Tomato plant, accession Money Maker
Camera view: vertical (180 deg); turntable rotation: 180 degrees
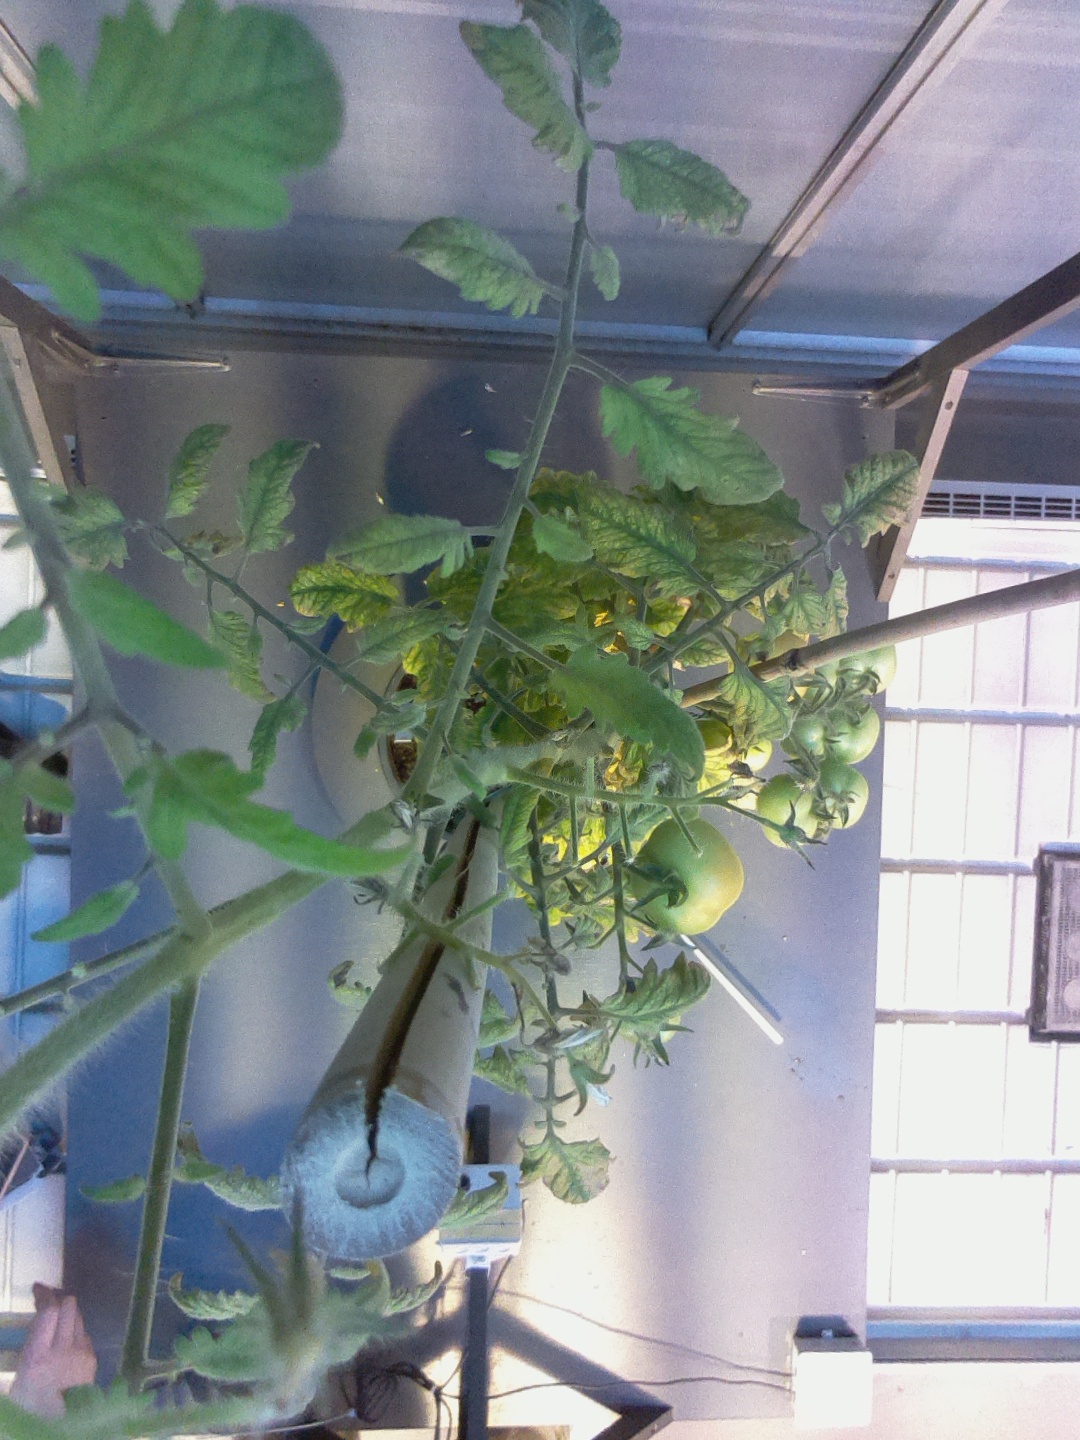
BBCH growth stage 80: fruits start showing typical ripe color (orange -> red)